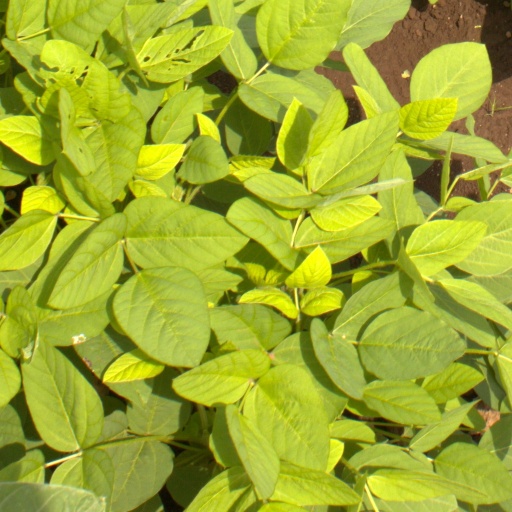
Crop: soybean